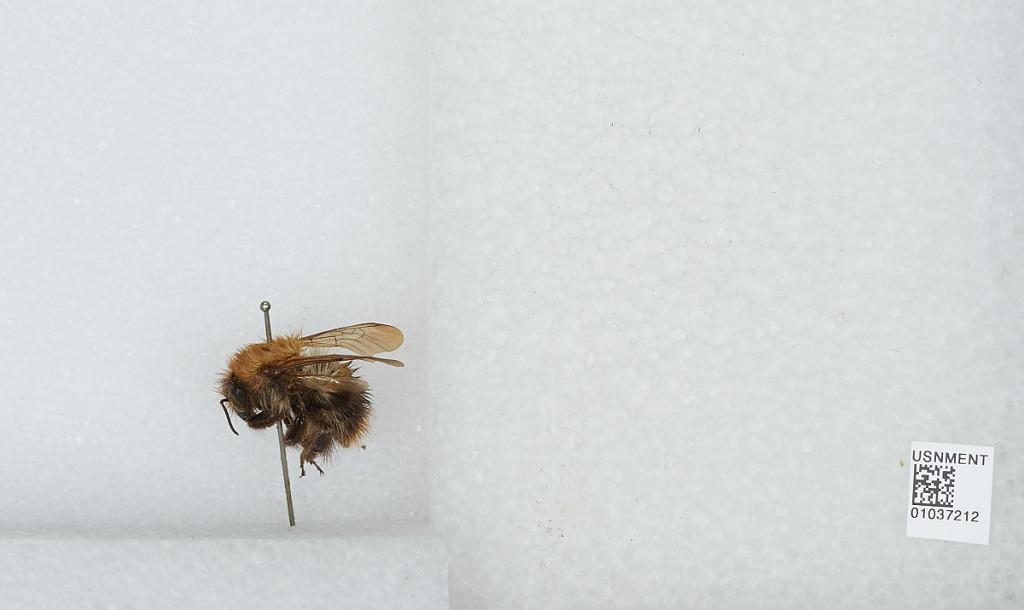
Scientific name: Bombus (Thoracobombus) muscorum (Linnaeus)